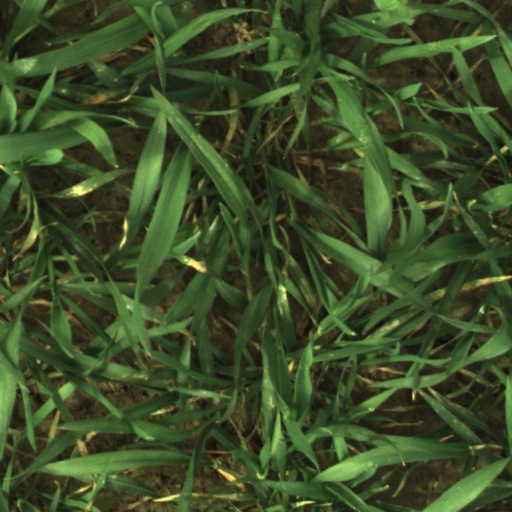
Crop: wheat